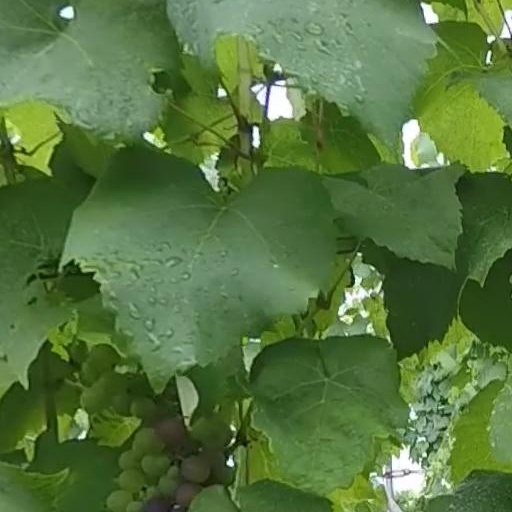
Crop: grape